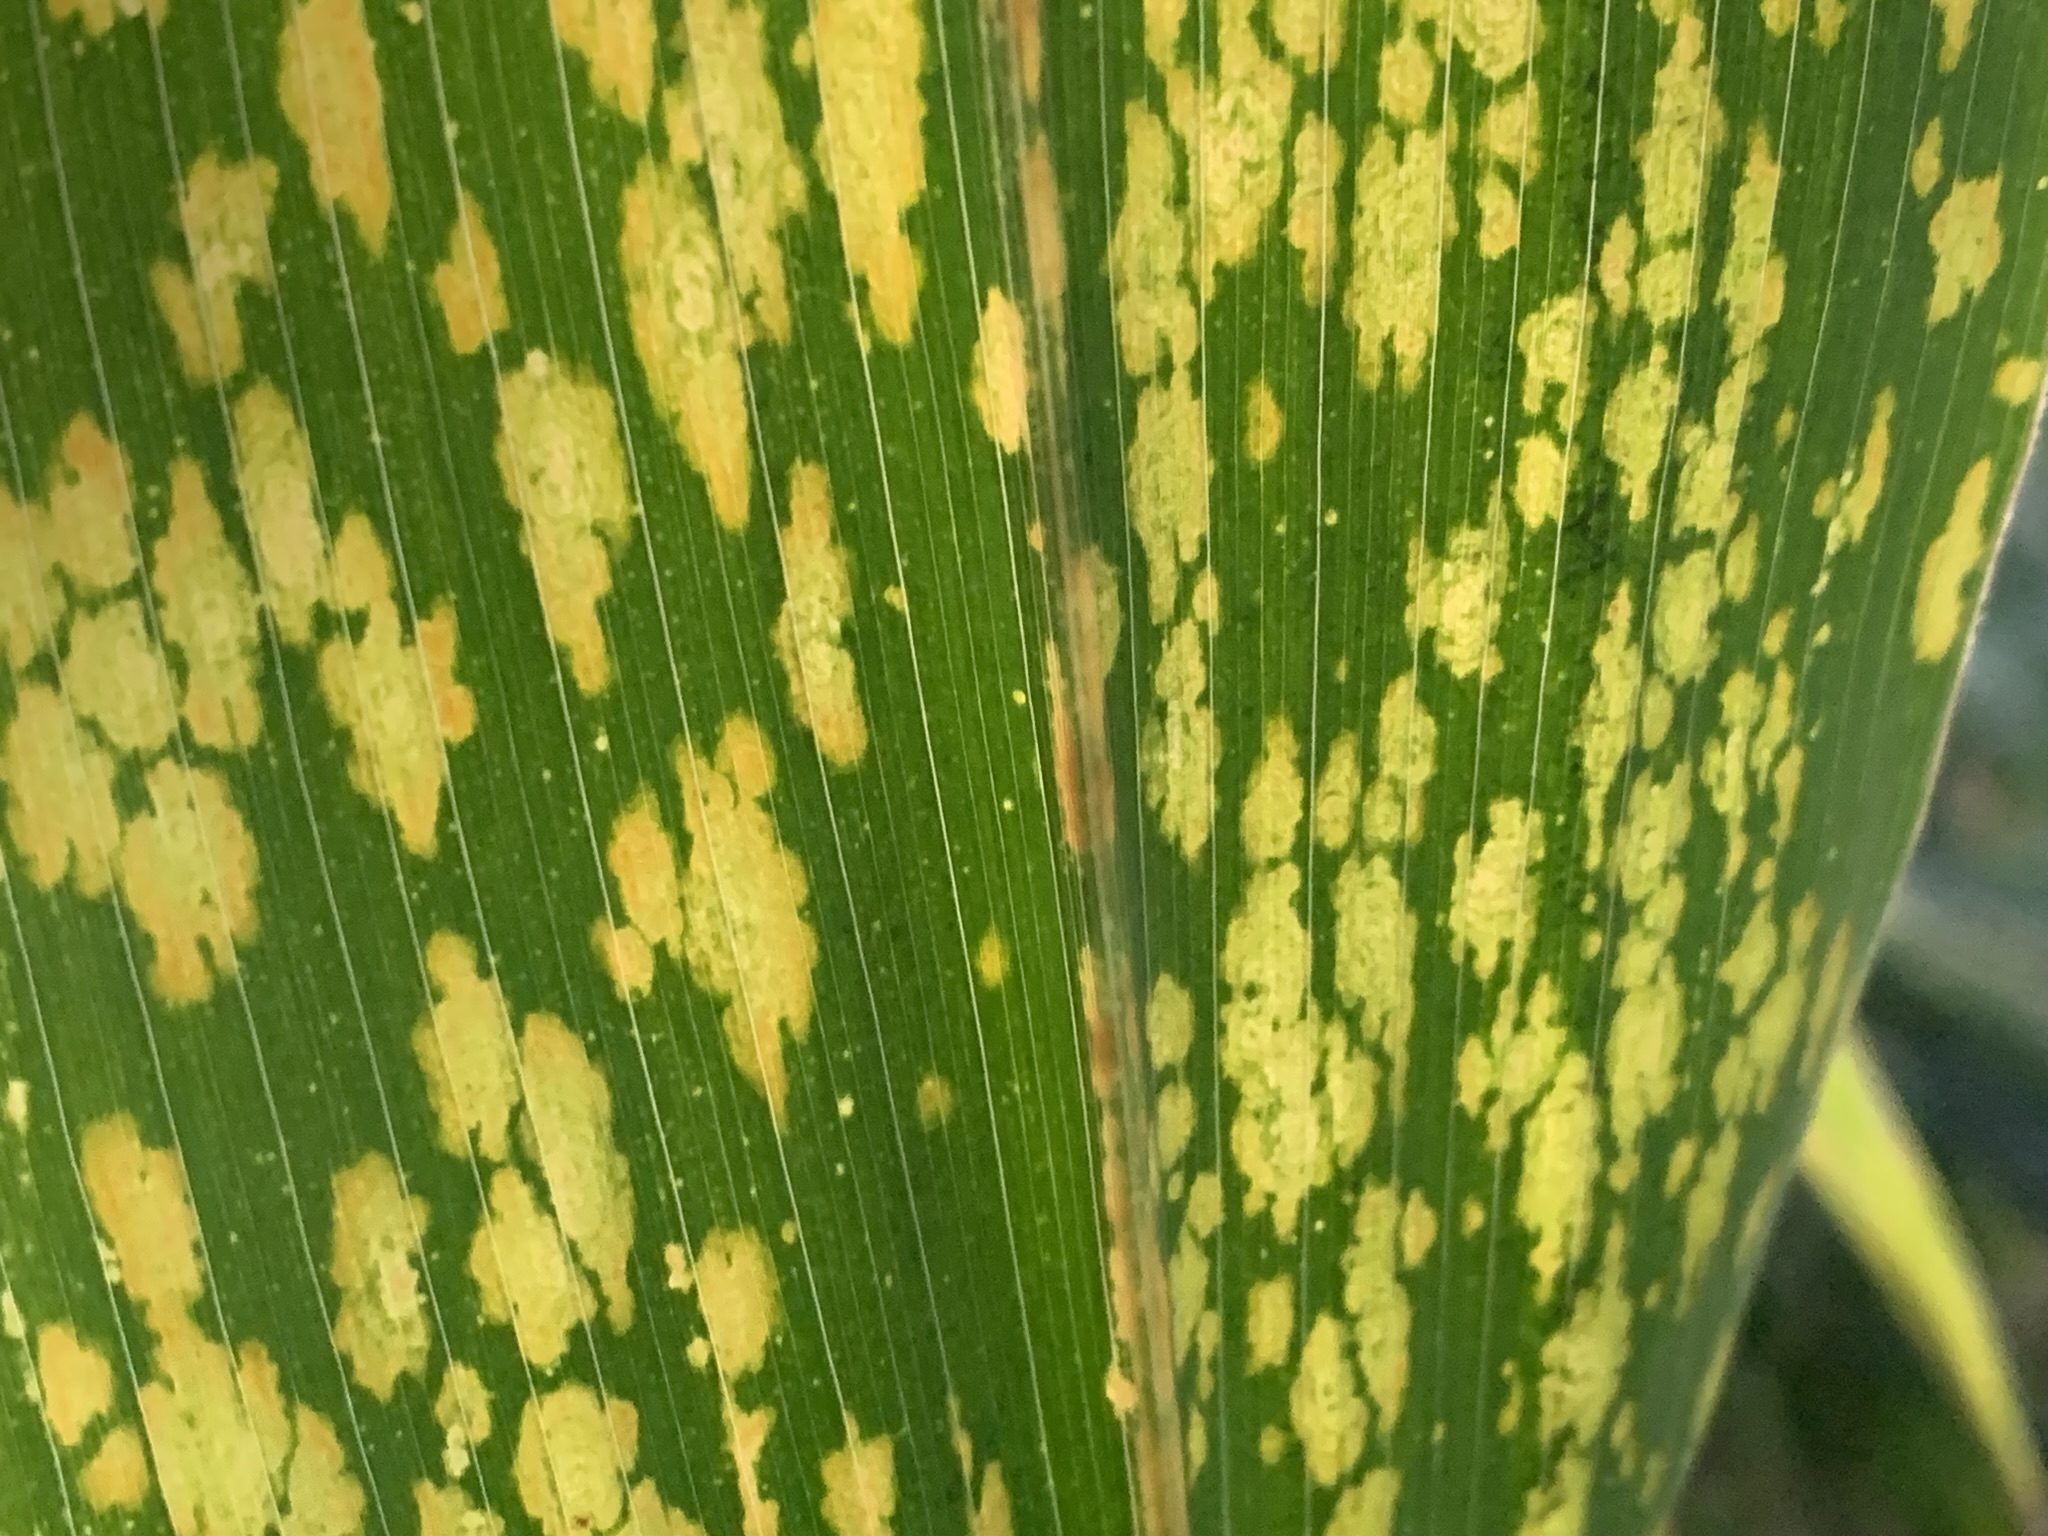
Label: MLN